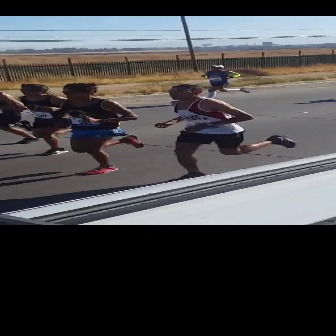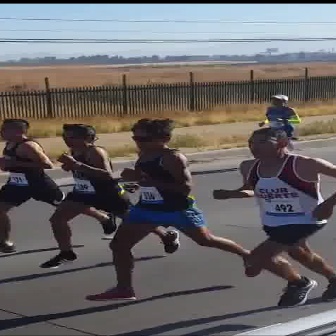
  Please identify the target specified by the bounding box [50,82,143,175] in the first image and locate it in the second image. Return the coordinates in [x_min,y_min,x_max,y_max] format.
Answer: [82,118,264,300]